The Wheel of Life (1929 film)

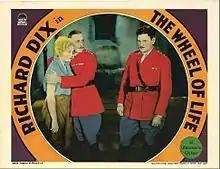
Lobby card

The Wheel of Life is a 1929 American pre-Code romantic drama sound film directed by Victor Schertzinger and starring Richard Dix and Esther Ralston. It was produced and distributed by Paramount Pictures.